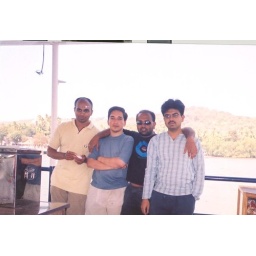
Crossing the river with car parked in the boat.